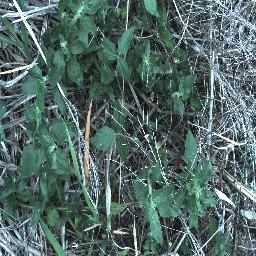
Label: siam_weed